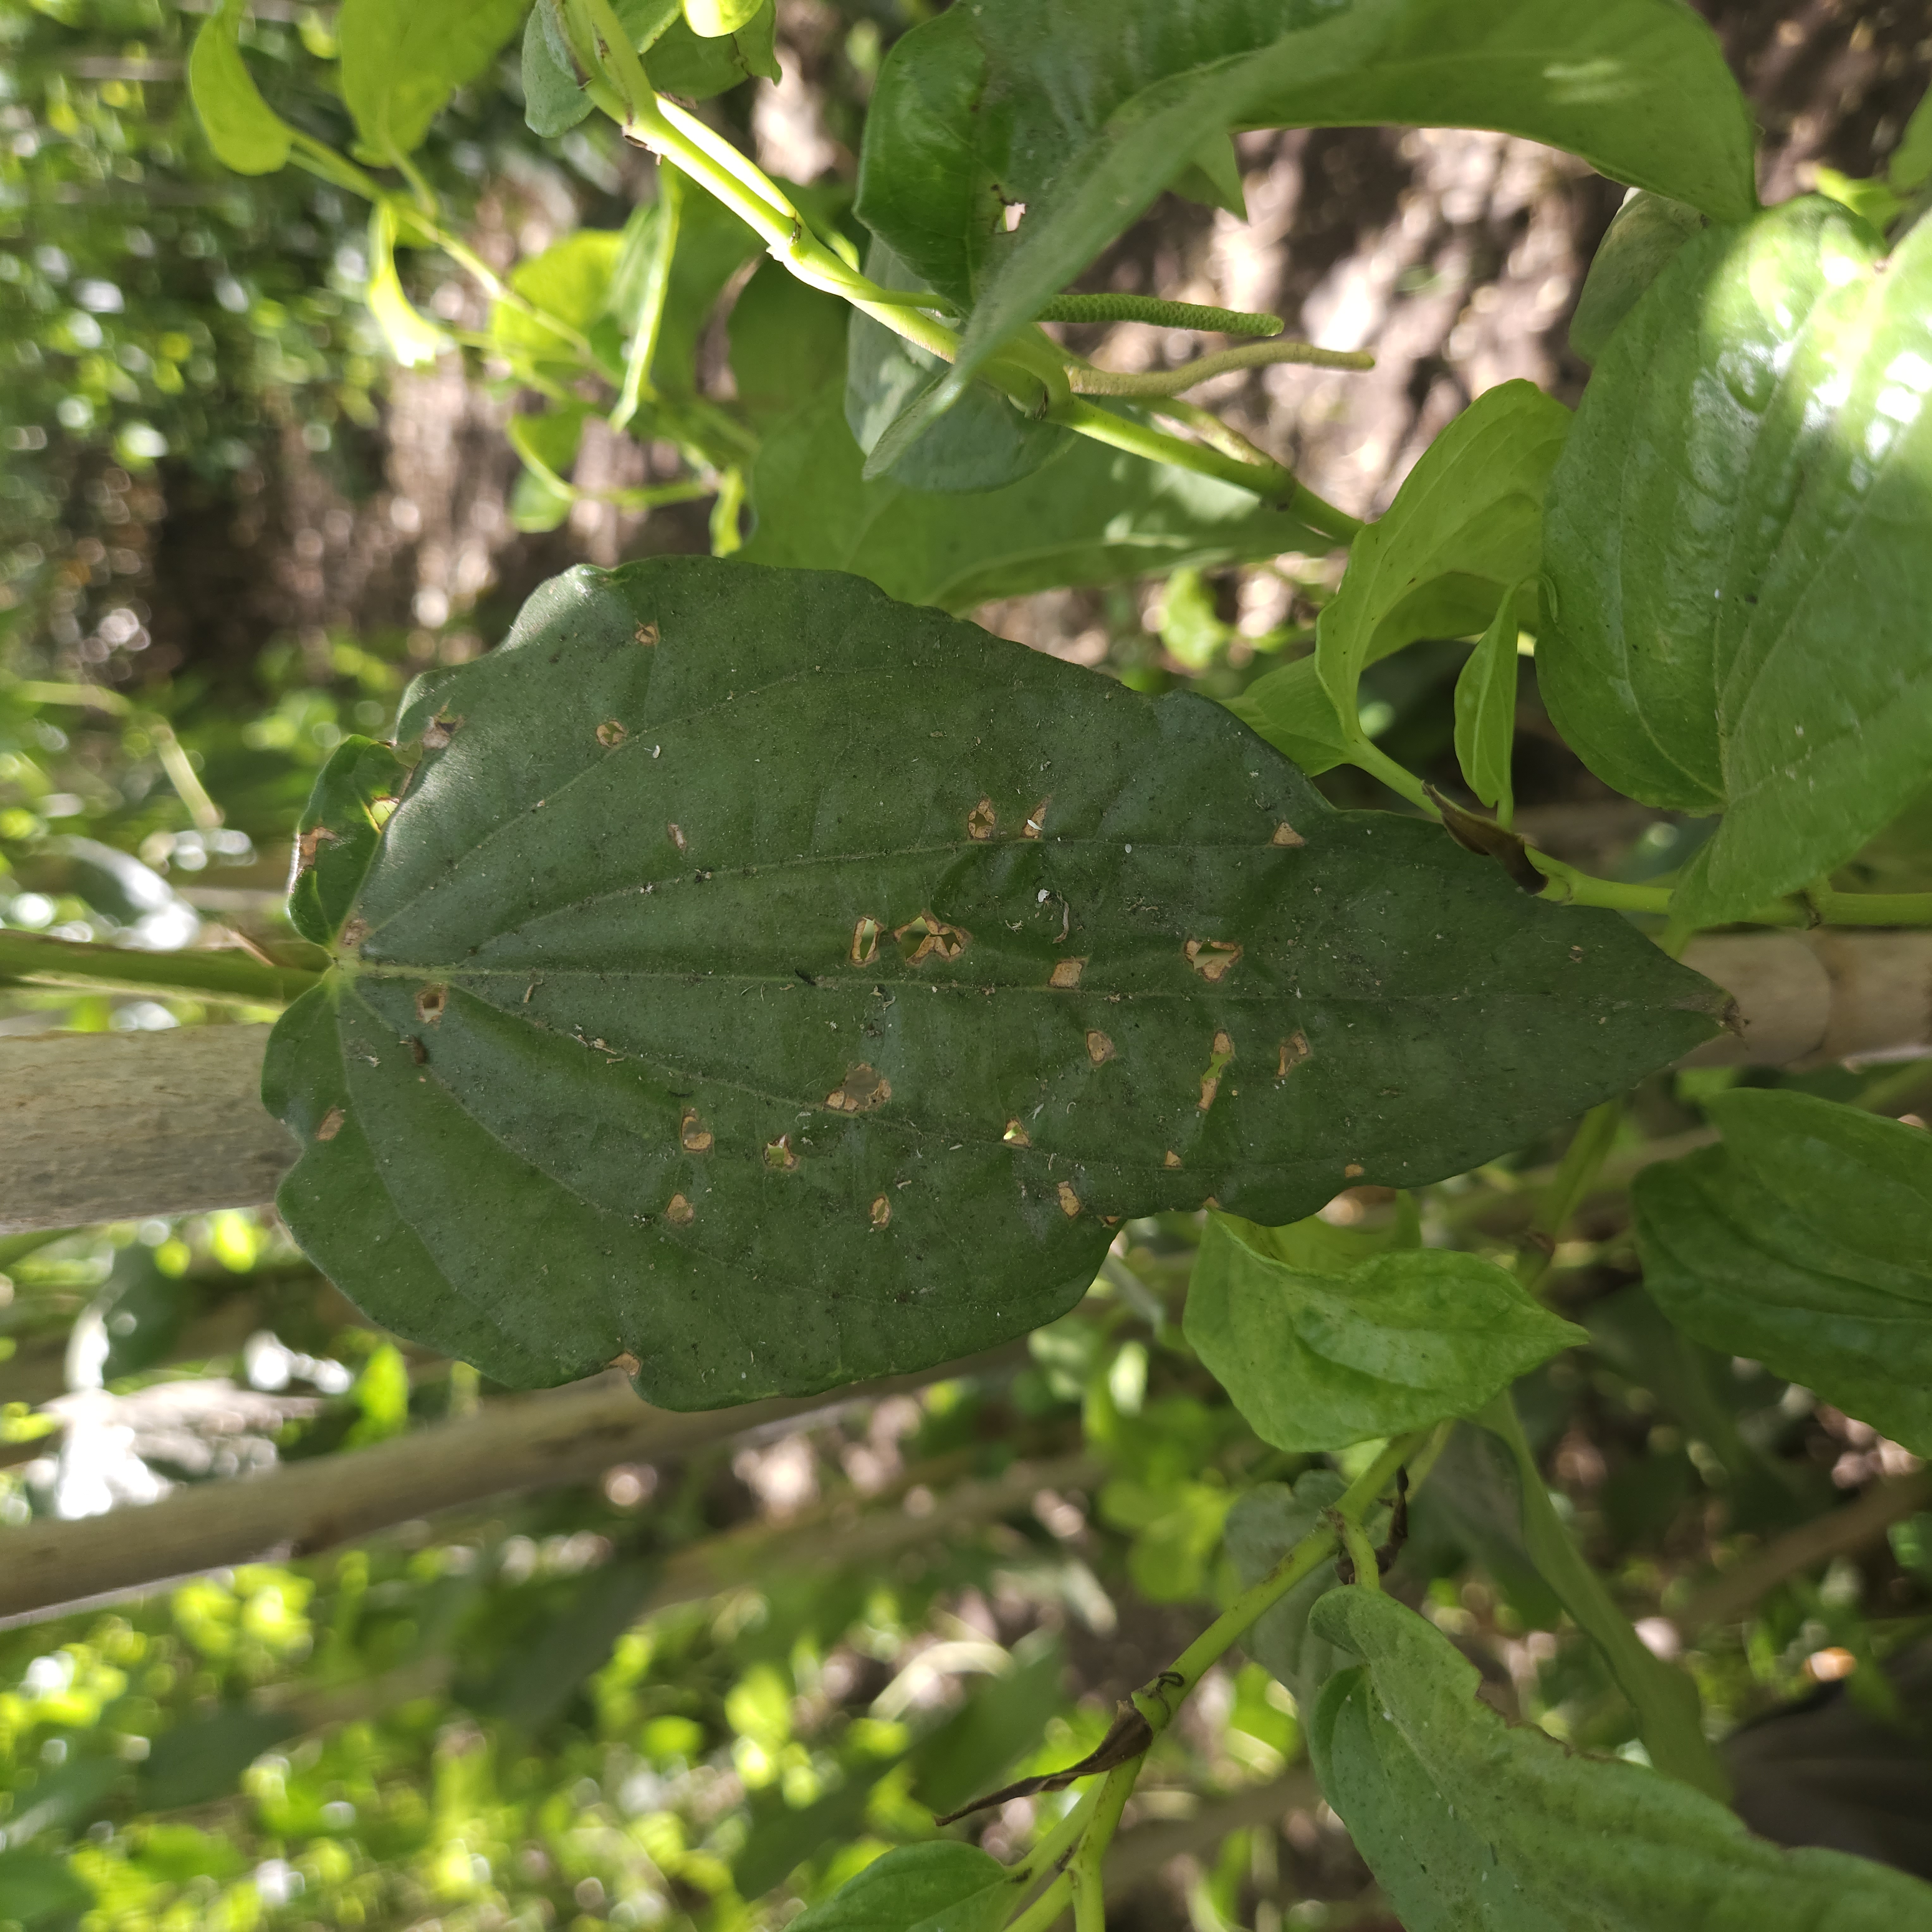
Label: Diseased